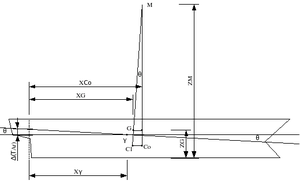
L'équilibre du navire est le comportement du navire dans l'eau. Ce dernier subit un certain nombre de forces comme son poids, la poussée d’Archimède, etc. Son comportement est étudié afin de sécuriser la navigation.